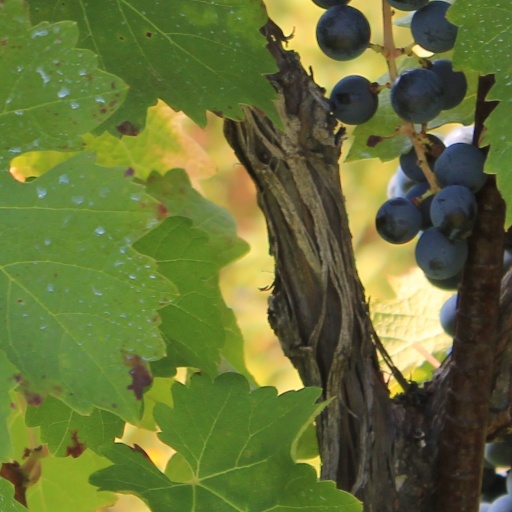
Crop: grape